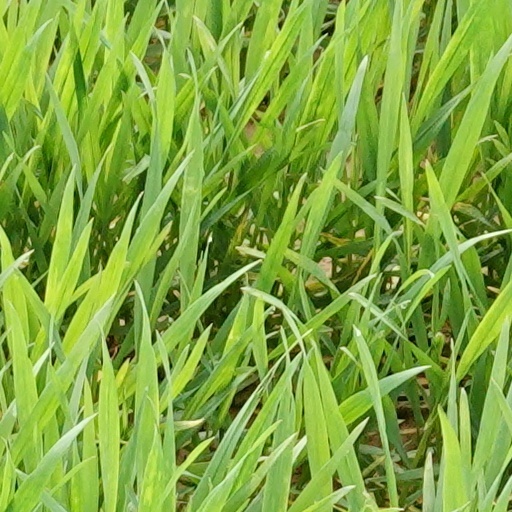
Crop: wheat